Hoplite

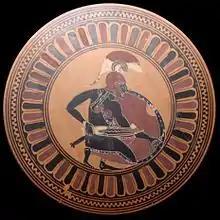
Crouching warrior, tondo of an Attic black-figure kylix, (Staatliche Antikensammlungen)

Developed by Hans Van Wees, the Extended Gradualist theory is the most lengthy of the three popular transition theories. Van Wees depicts iconography found on pots of the Dark Ages believing that the foundation of the phalanx formation was birthed during this time. Specifically, he uses an example of the Chigi Vase to point out that hoplite soldiers were carrying normal spears as well as javelins on their backs. Matured hoplites did not carry long-range weapons including javelins. The Chigi vase is important for our knowledge of the hoplite soldier because it is one if not the only representation of the hoplite formation, known as the phalanx, in Greek art. This led Van Wees to believe that there was a transitional period from long-range warfare of the Dark Ages to the close combat of hoplite warfare. Some other evidence of a transitional period lies within the text of Spartan poet Tyrtaios, who wrote, "…will they draw back for the pounding [of the missiles, no,] despite the battery of great hurl-stones, the helmets shall abide the rattle [of war unbowed]". At no point in other texts does Tyrtaios discuss missiles or rocks, making another case for a transitional period in which hoplite warriors had some ranged capabilities. Extended Gradualists argue that hoplite warriors did not fight in a true phalanx until the 5th century BC. Making estimations of the speed of the transition reached as long as 300 years, from 750 to 450 BC.